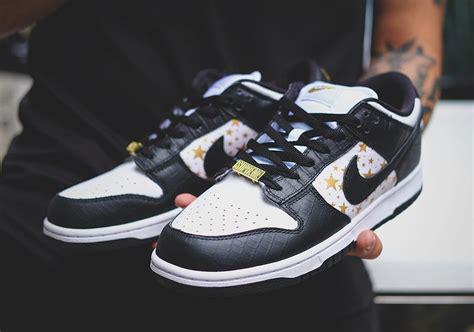
Brand: Nike
Model: SB Dunk